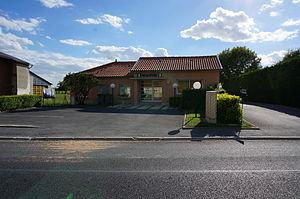
église Saint-Paul de Dampierre-au-Temple.
Dampierre-au-Temple est une commune française située dans le département de la Marne en région Grand Est.